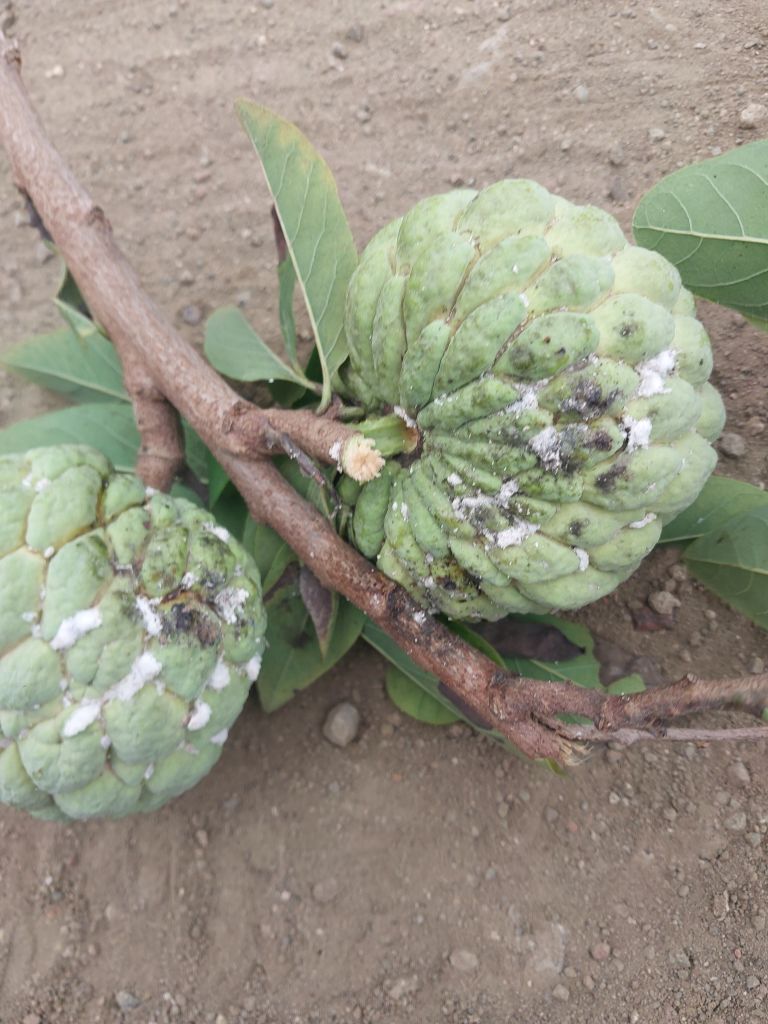
Disease label: Leaf spot on fruit